William Lowrie

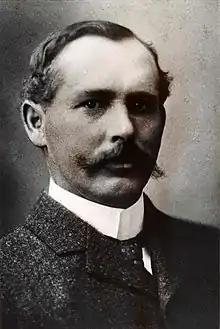
William Lowrie (1900s)

Lowrie was the son of John Lowrie, a shepherd, wife Christina, "née" Anderson. Lowrie was born near Galashiels, Selkirkshire, Scotland. Lowrie was brought up on a farm "Clarilaw", one of the largest farms in Roxburghshire, and attended school at Blainslie; he later entered the University of Edinburgh, where he graduated M.A. in 1883, and obtaining a Highland and Agricultural Society's bursary in 1884, studied agriculture and graduated B.Sc. in 1886 with a prize in mathematics and several first-class honours. Lowrie lectured on natural science and agriculture at Gordon's College, Aberdeen.